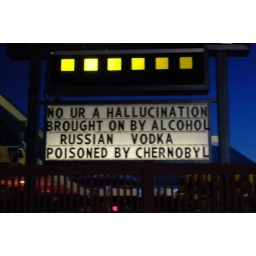
buffalo wing bar in bowling green